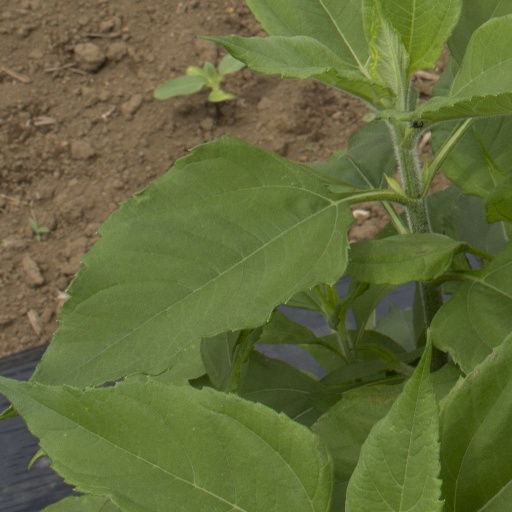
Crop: Jerusalem artichoke